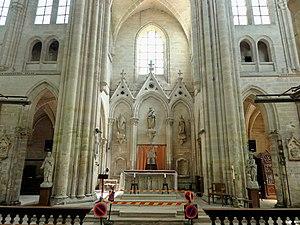
Chœur.
La collégiale Notre-Dame est une église catholique paroissiale située à Mello, en France.